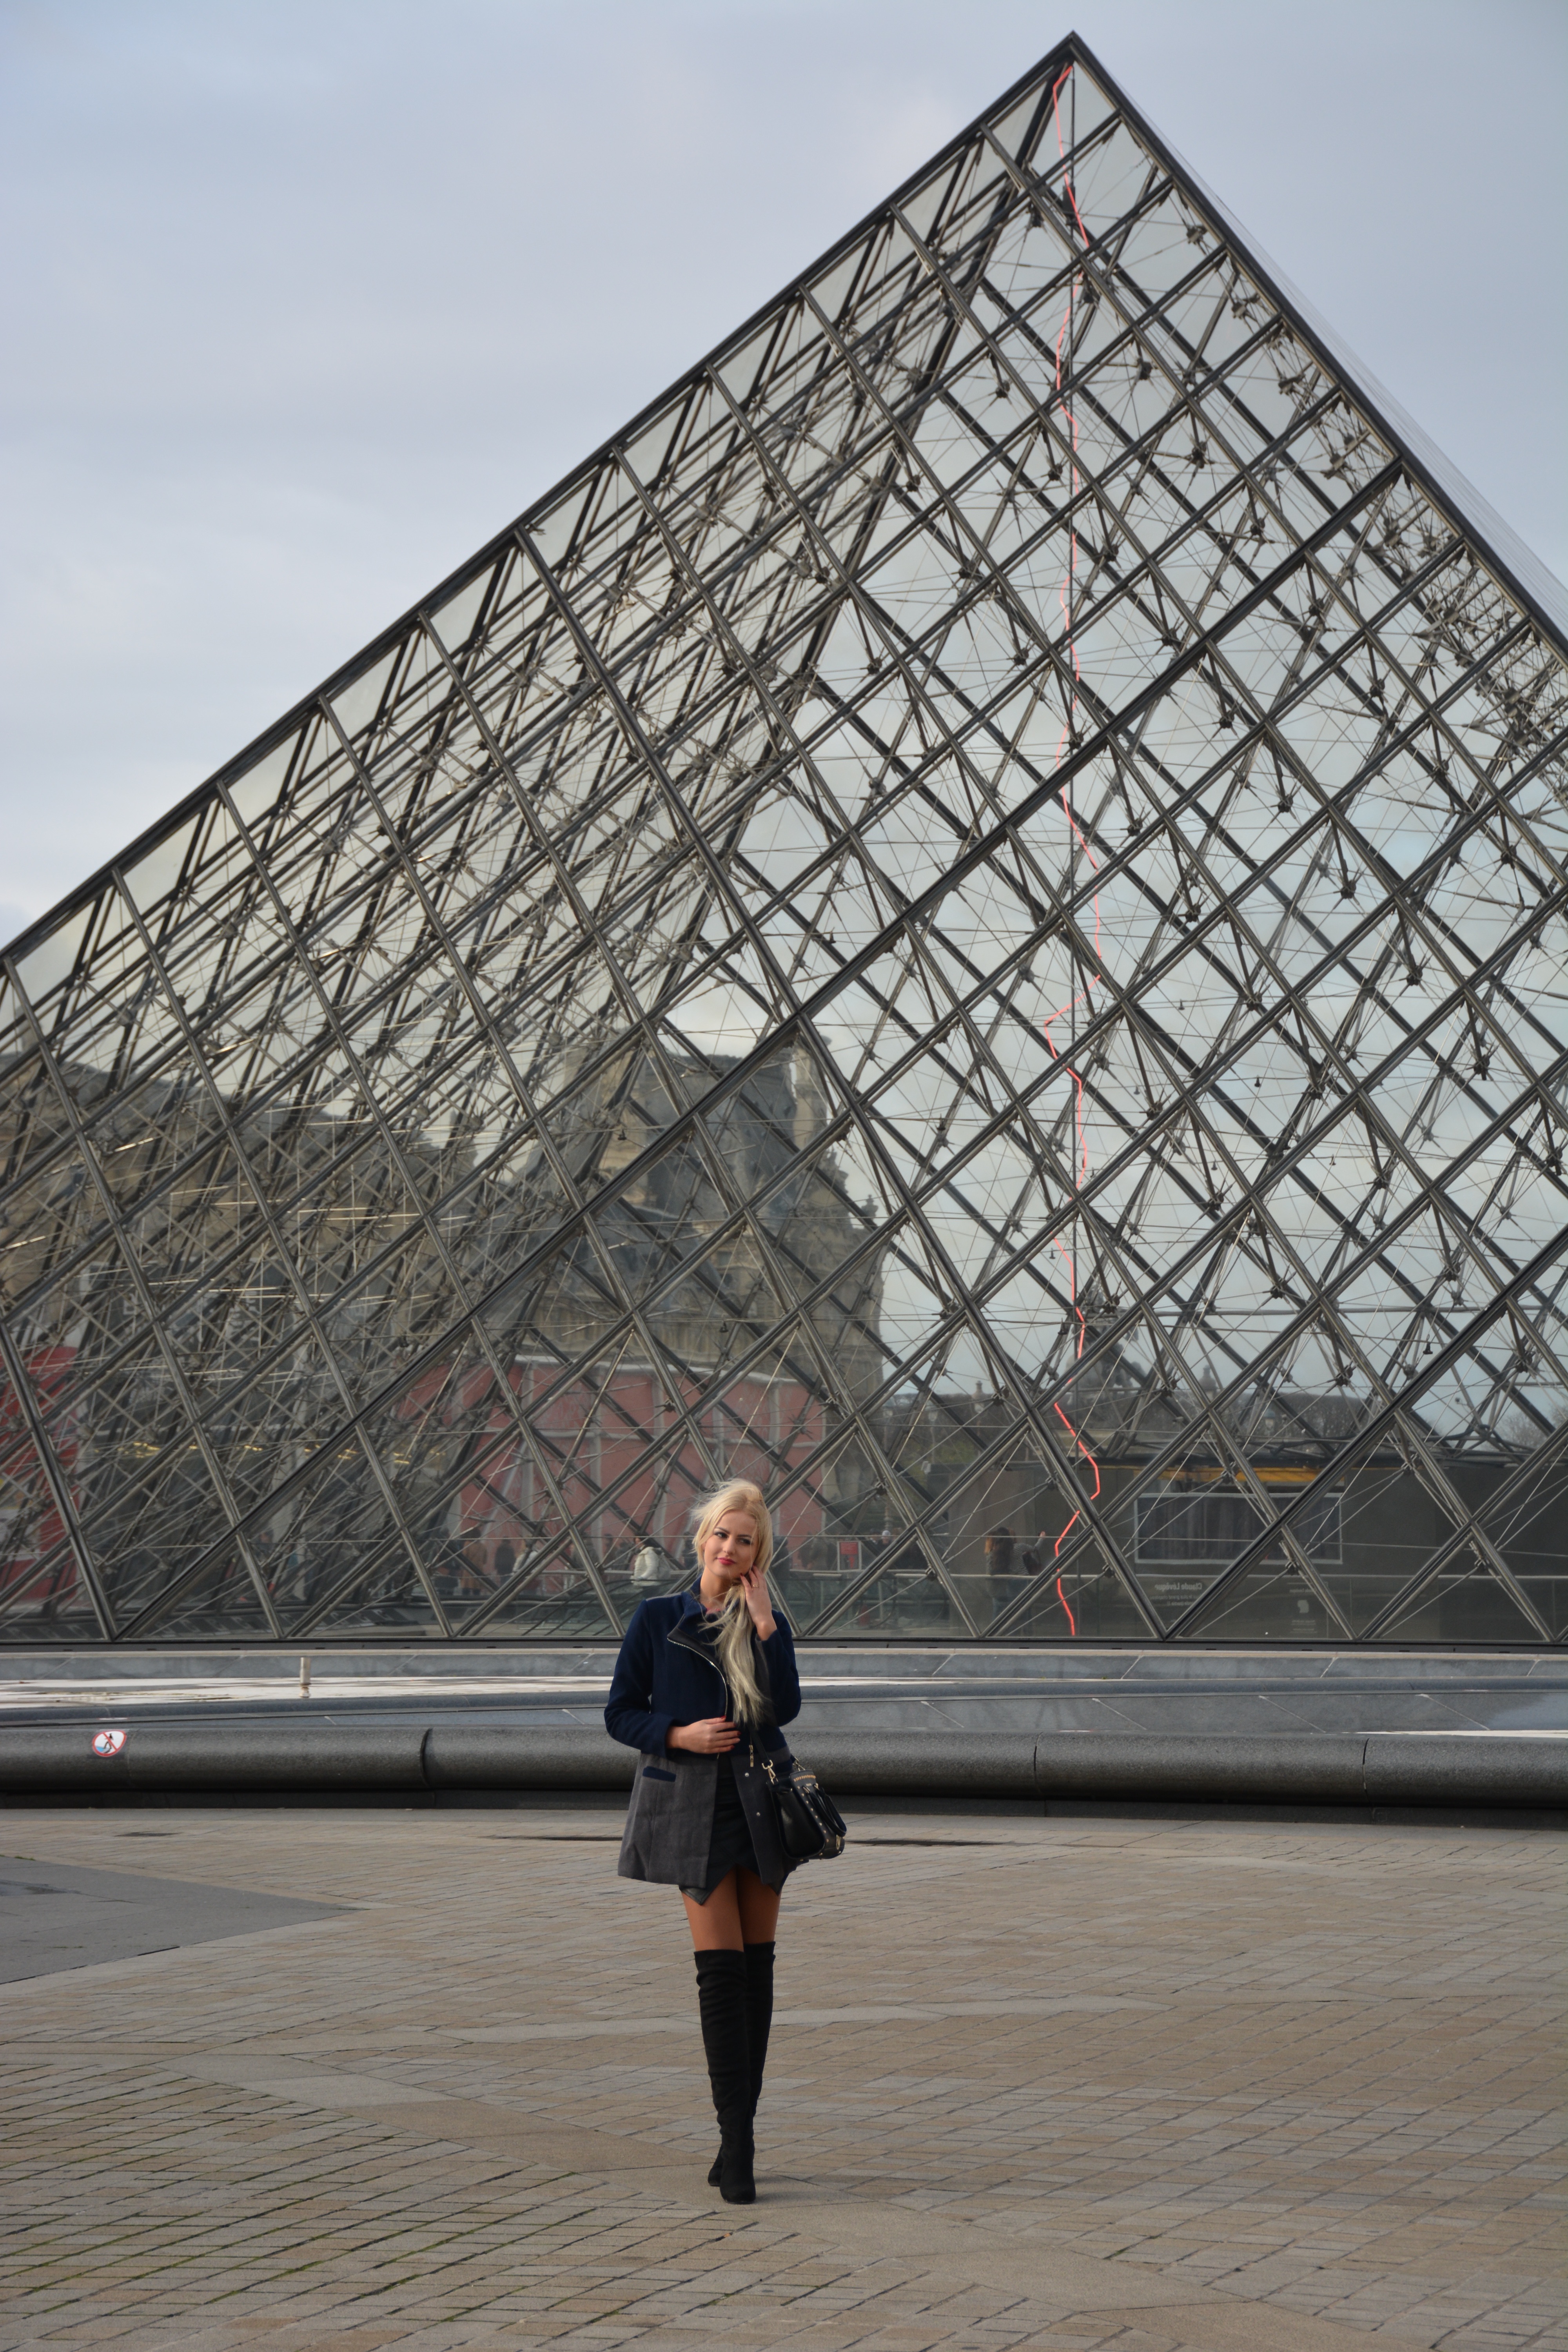
architecture, roof, monument, facade, tourist attraction